Nomi Ruiz

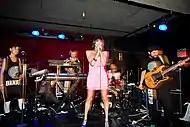

In 2008, Ruiz appeared on the nu-disco band Hercules and Love Affair's self-titled debut album released on James Murphy's label DFA Records. She was featured on the single "You Belong" and appeared in the music video. "Slant Magazine" placed "You Belong" at number nine on its "Top 25 Singles of 2008" list and the song was used in the pilot episode of the TV show "How to Make It in America".